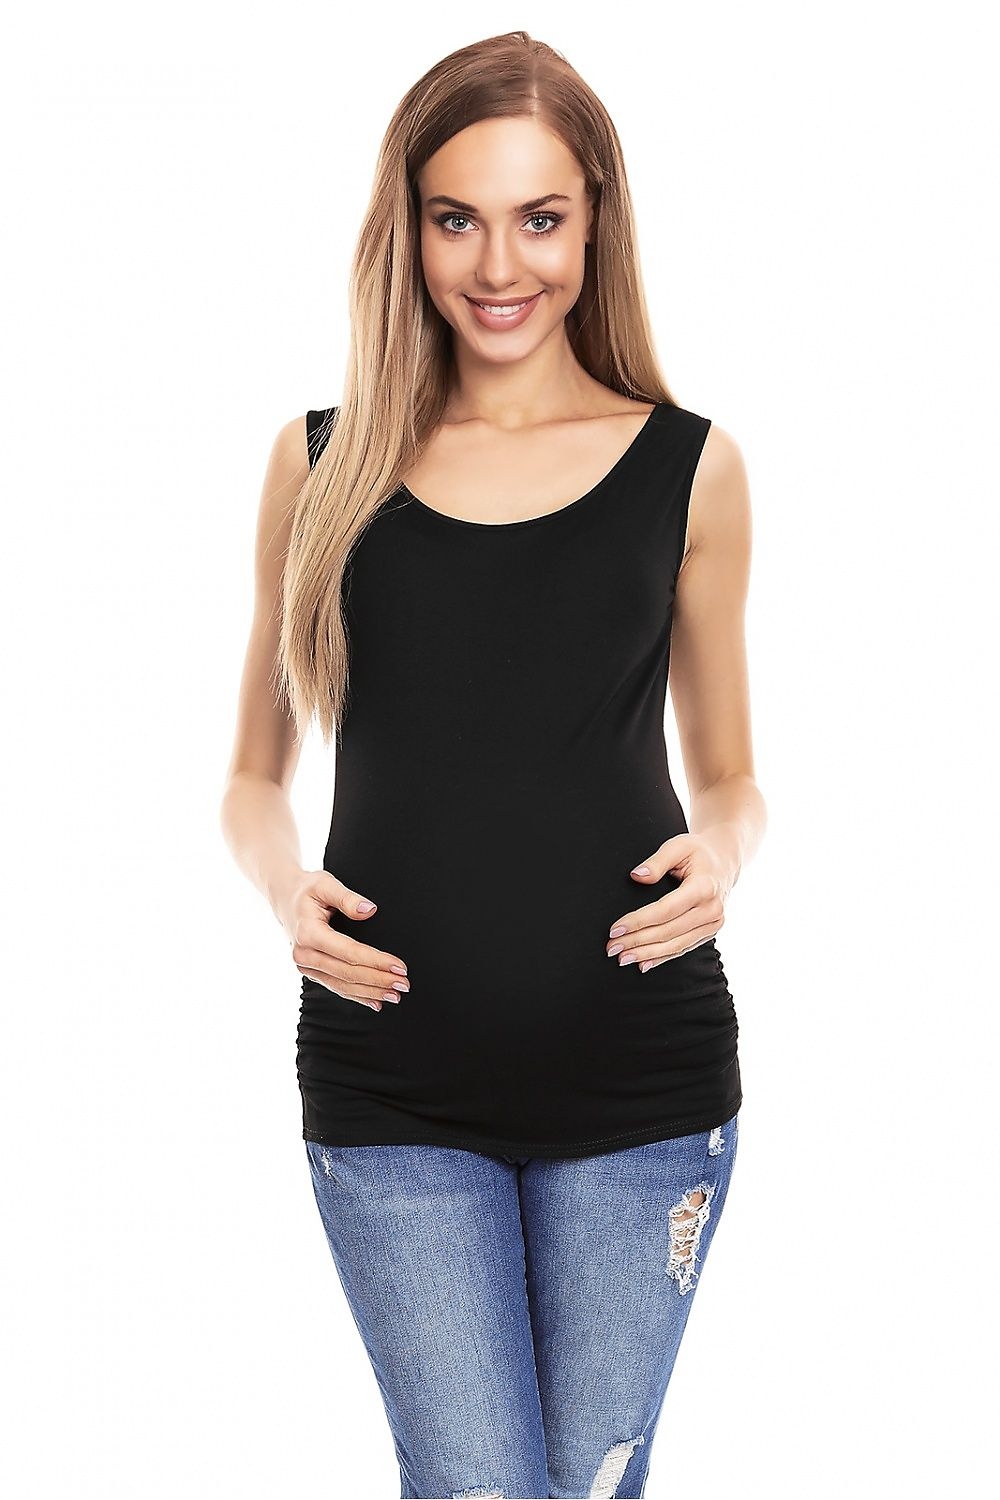
Top model 132608 PeeKaBoo
Brand: PeeKaBoo
Chemisier de grossesse avec plis. Peut également être porté après une grossesse. Top sans manches. Élasthanne 5 % Viscose 95 % Taille Longueur Tour de hanche Tour de poitrine L/XL 70 cm 98 cm 94 cm S/M 69 cm 92 cm 86 cm XXL 71 cm 104 cm 100 cm
Category: Apparel & Accessories > Clothing > Maternity Clothing > Maternity Tops > Shirts